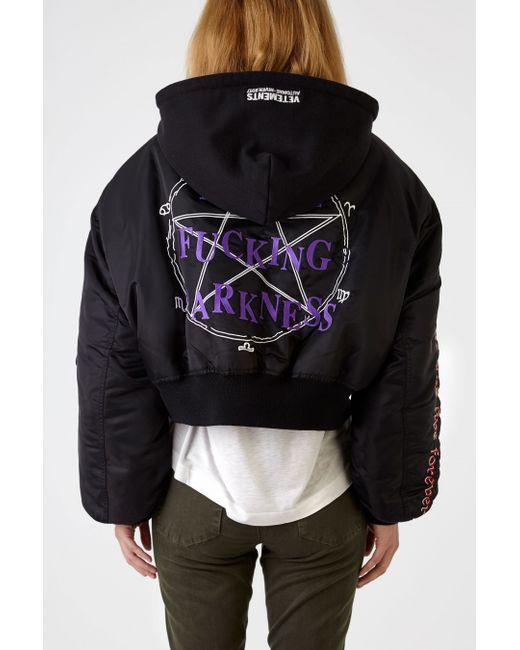
vestments total darkness schwarze Jacke für Damen